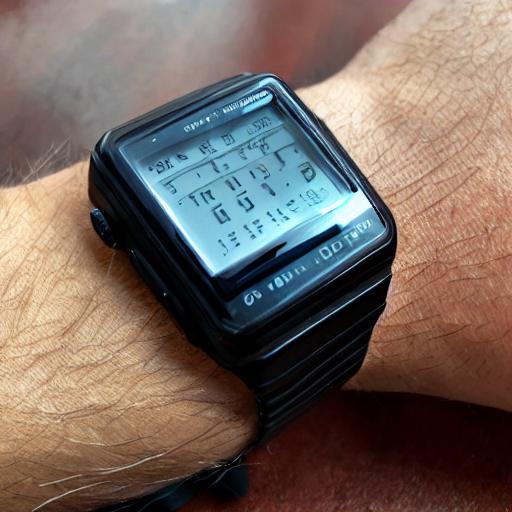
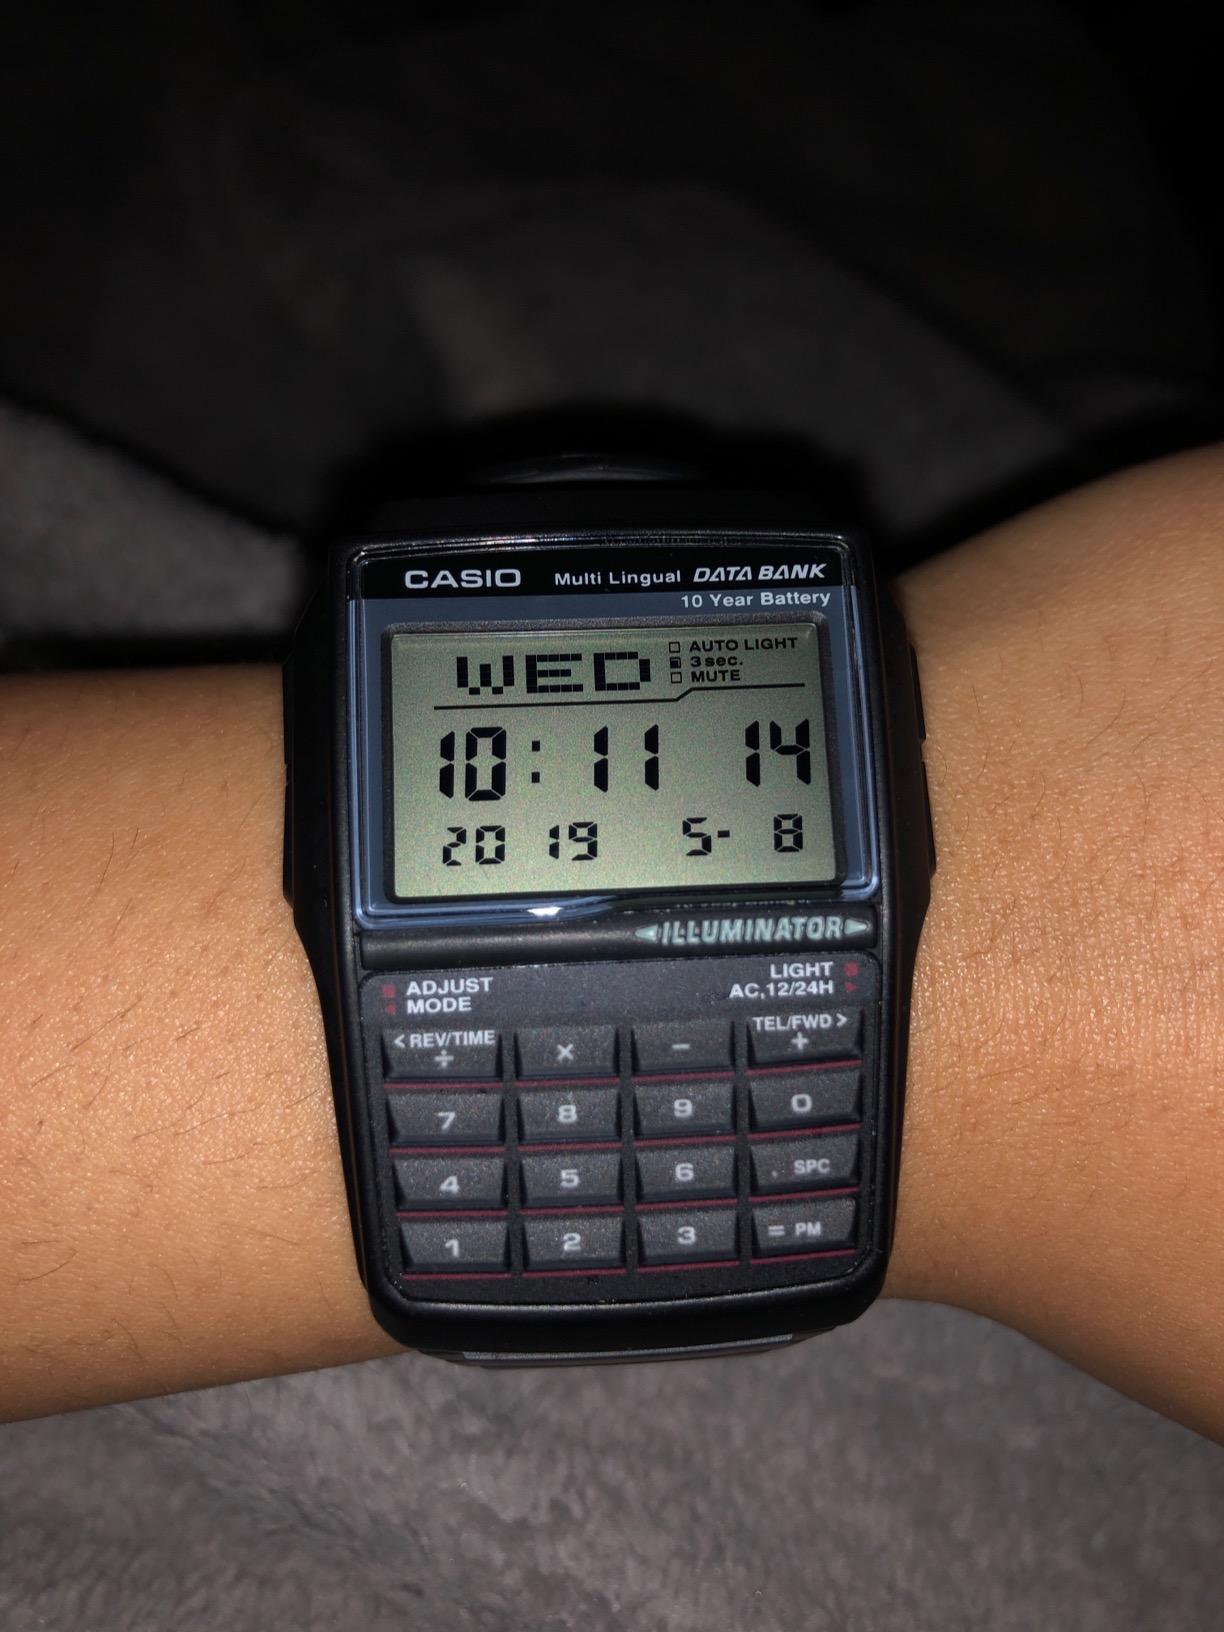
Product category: accessories_watch
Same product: no